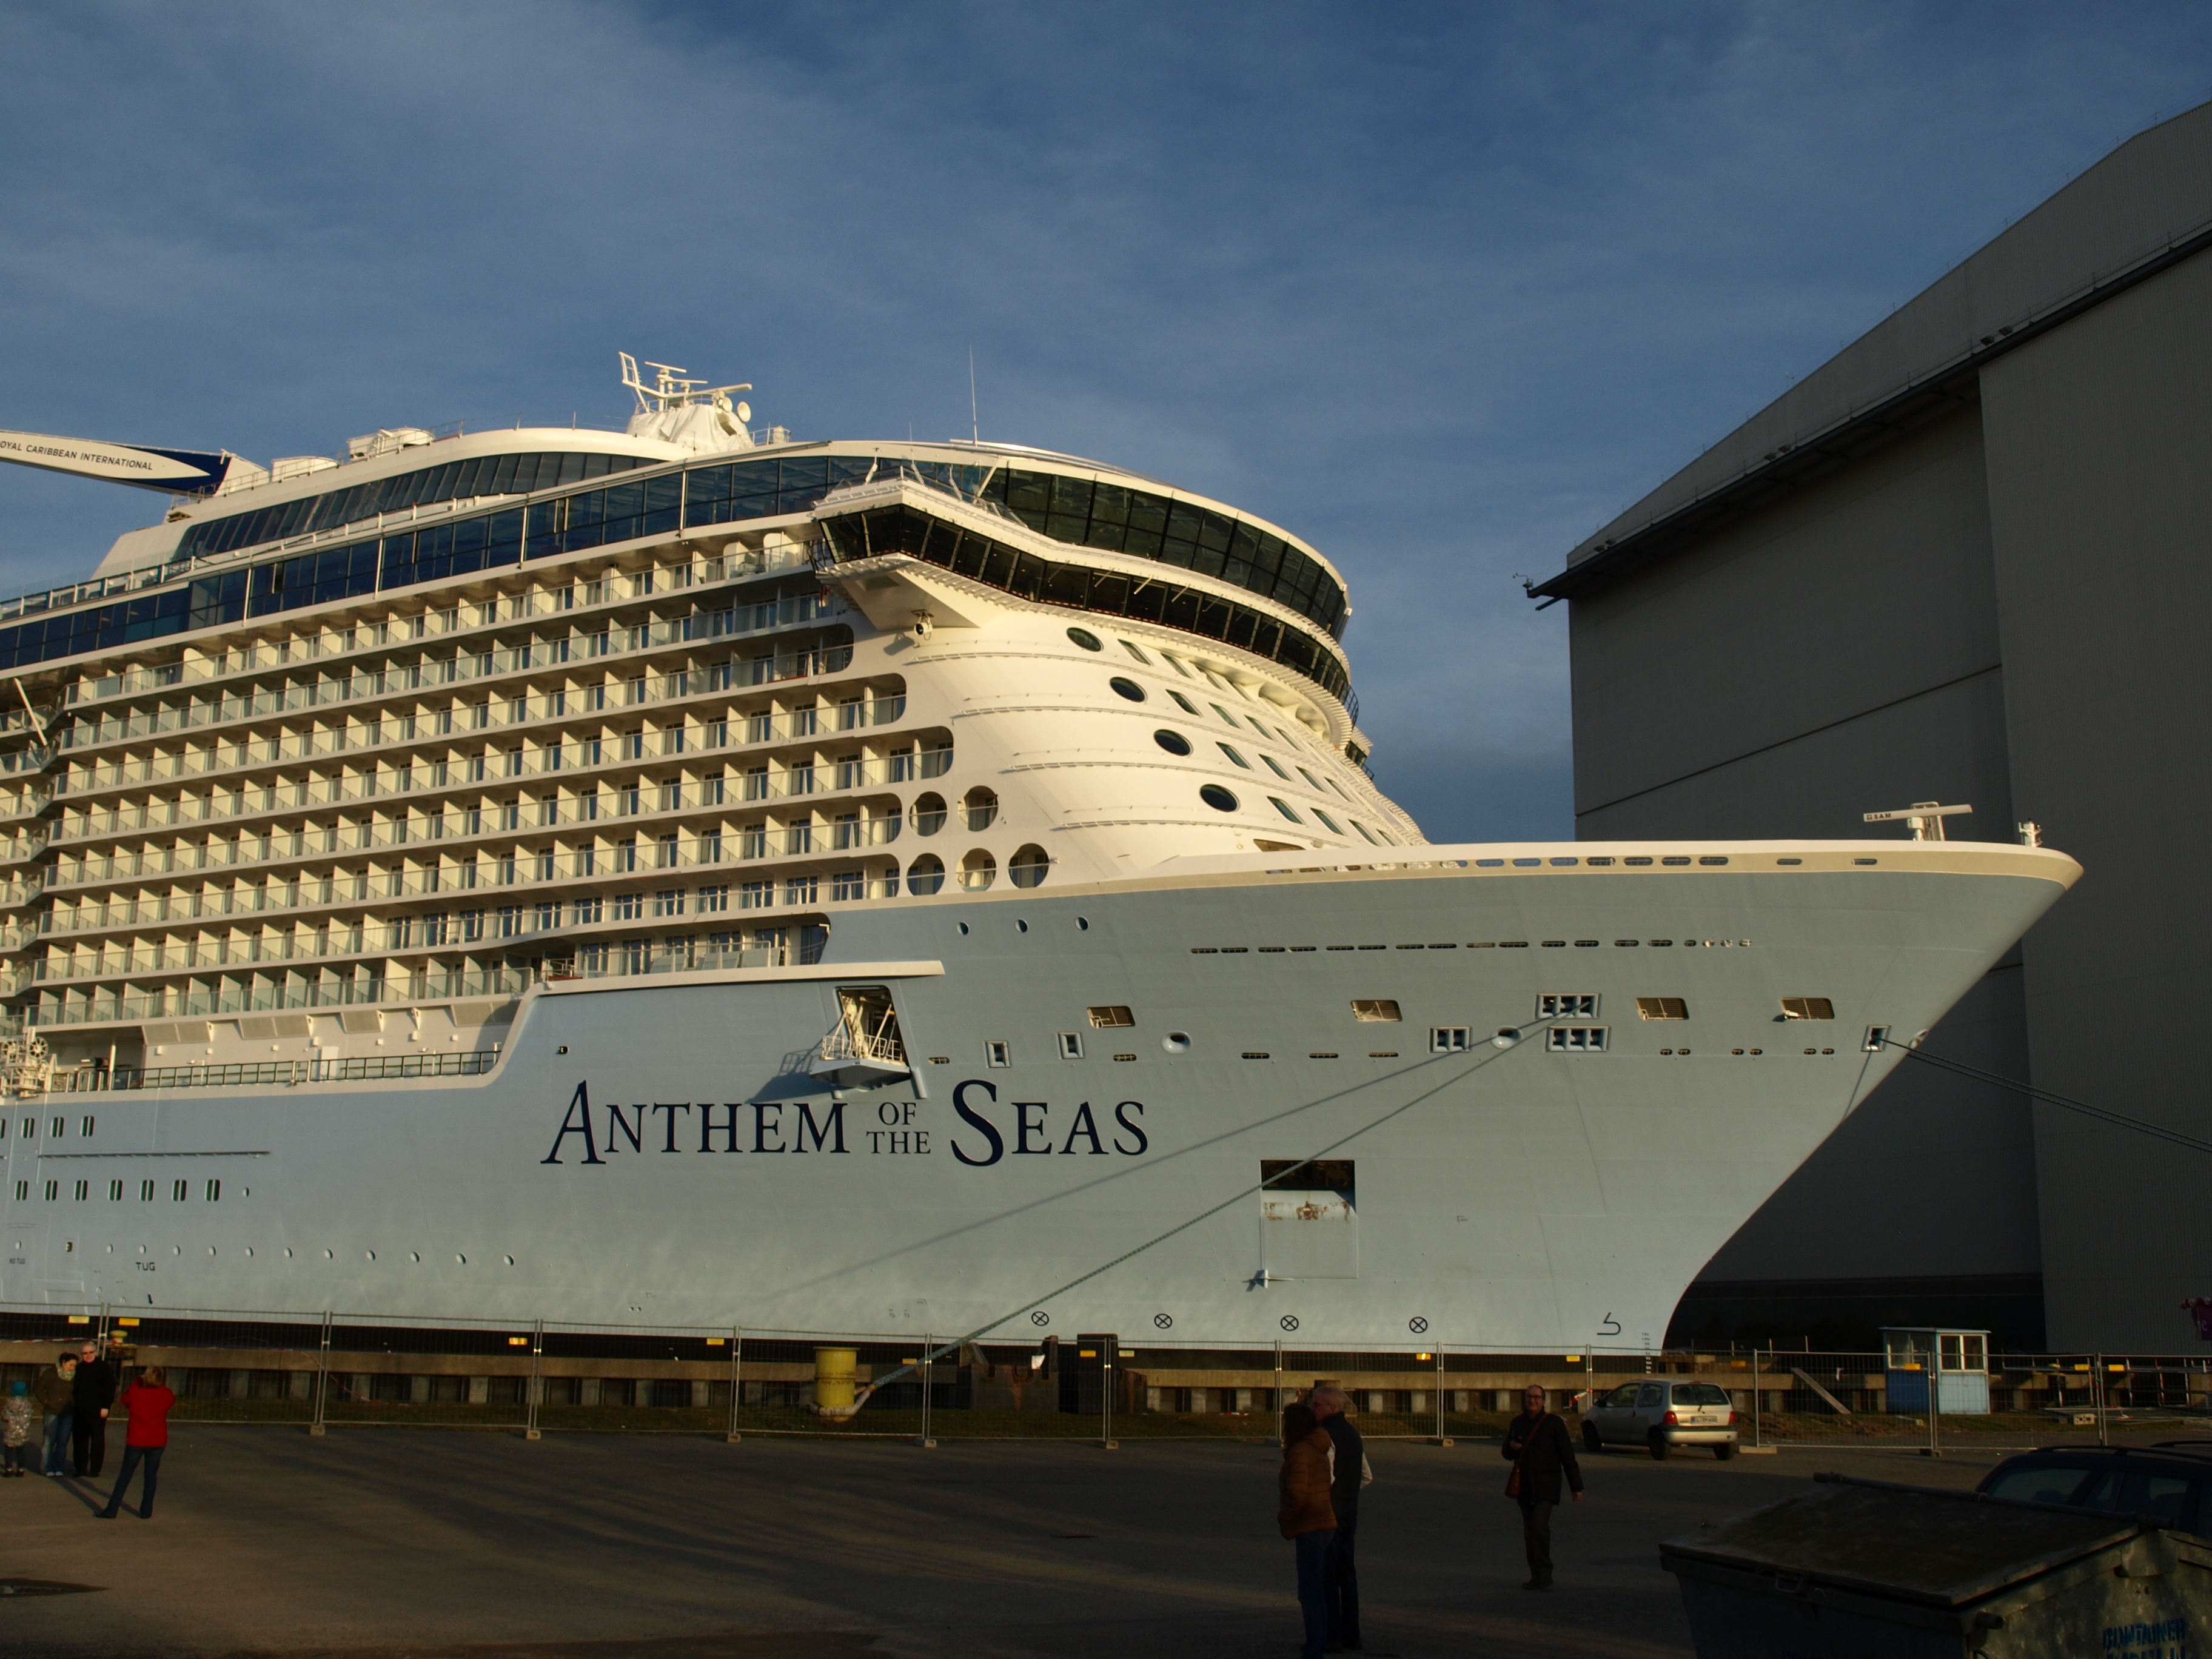
ship, vehicle, bug, cruise, airliner, shipyard, watercraft, shipbuilding, cruise ship, enormous, passenger ship, impressive, luxury yacht, freight transport, ocean liner, ozeanriese, atmosphere of earth, anthem of the seas, papenburg germany, meyer shipyard, ocean going ships